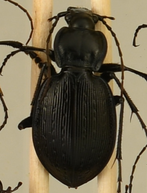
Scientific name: Carabus goryi
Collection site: Mountain Lake Biological Station Site (MLBS), plot MLBS_001